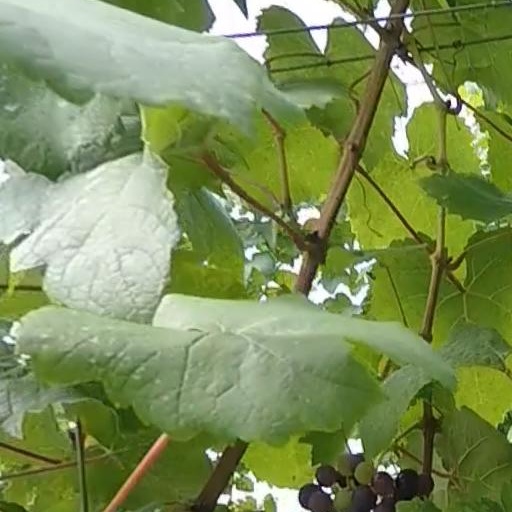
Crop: grape